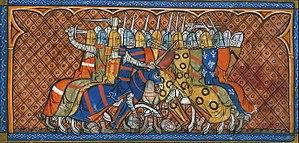
Chevaliers en combat. (British Library, Royal 16 G VI f. 379)